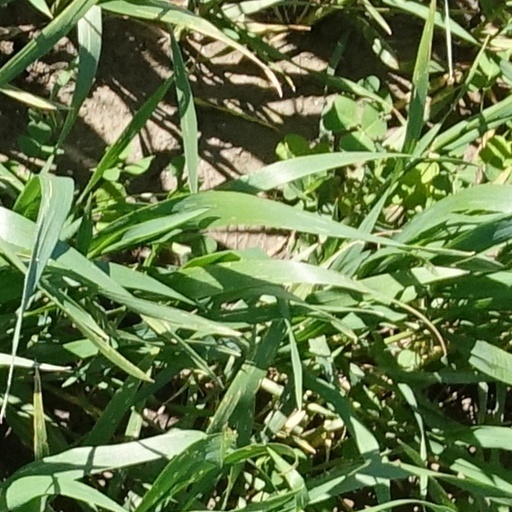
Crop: wheat